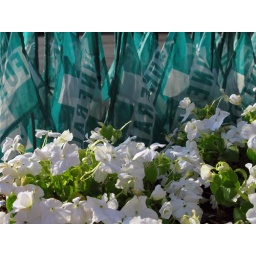
Decorative flowers around a funeral home's parking lot and the little flags that will mark the cars in the next cortege.